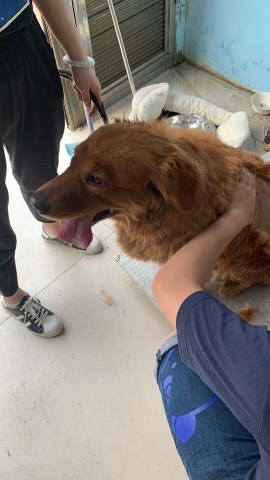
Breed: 5355-n000126-golden_retriever